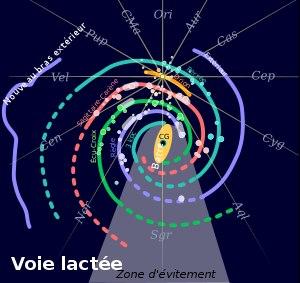
La Voie lactée, aussi nommée la Galaxie, est une galaxie spirale barrée qui comprend de 200 à 400 milliards d'étoiles et au minimum 100 milliards de planètes. Son diamètre est estimé à environ 100 000 à 120 000 années-lumière, voire à 150 000 ou à 200 000 années-lumière bien que le nombre d'étoiles au-delà de 120 000 années-lumière soit très faible. Elle et son cortège de galaxies satellites font partie du Groupe local, lui-même rattaché au superamas de la Vierge appartenant lui-même à Laniakea. Le Système solaire, qui en fait partie, se situe à environ 27 000 années‌-lumière du centre de la Voie lactée, lequel est constitué d'un trou noir supermassif.